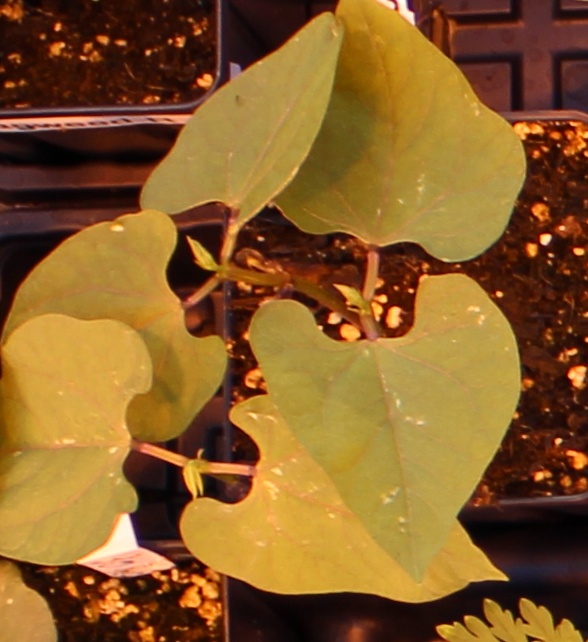
Label: Blackbean